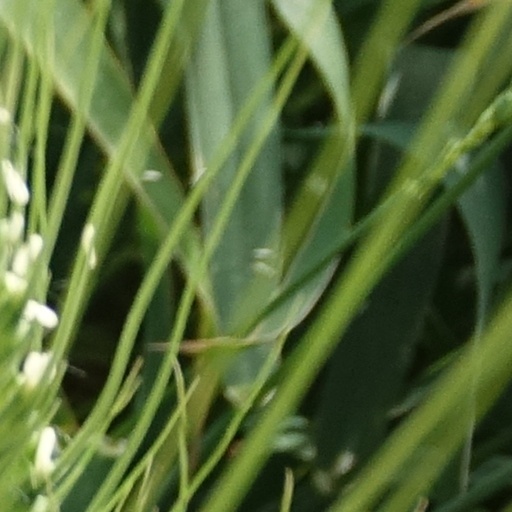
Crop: wheat